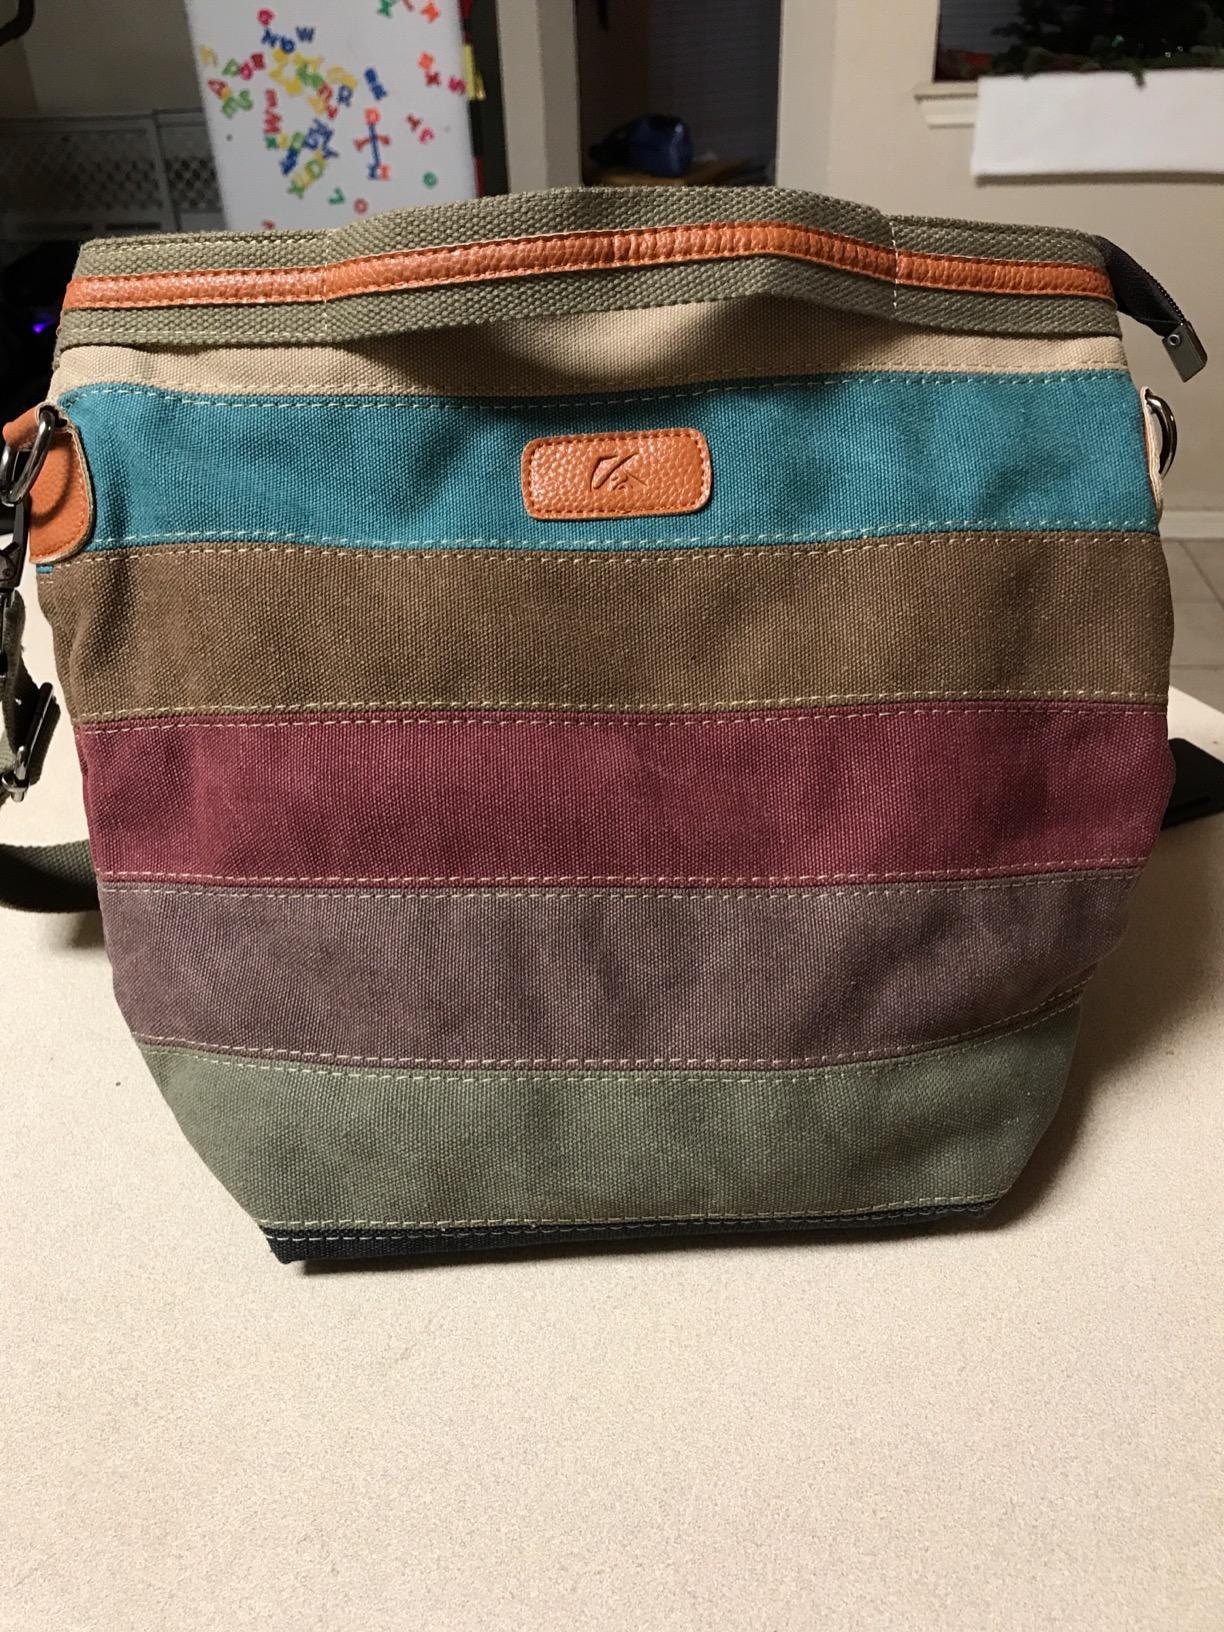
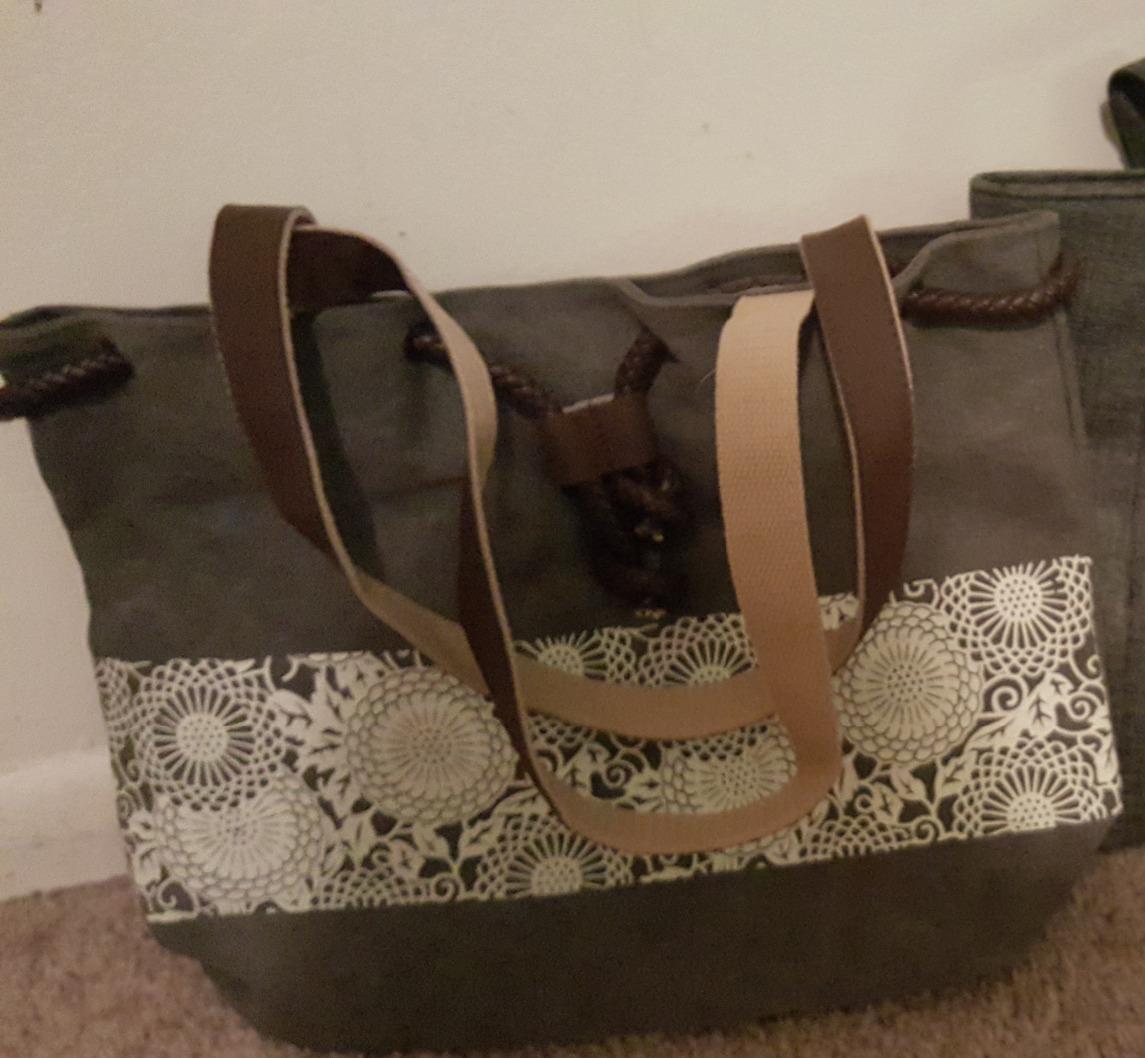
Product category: accessories_handbag
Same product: no